History of the Royal Navy (after 1707)

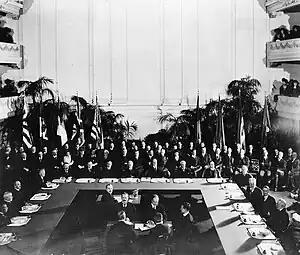
The signing of the Washington Naval Treaty, 1922

The Chinese government placed unilateral restraints on British trade with China. Acting under the Daoguang Emperor, 1839 the Chinese official Lin Zexu impounded opium from India, but the British insisted on the British Empire being allowed to export to China and instituted a blockade of Guangzhou, beginning the First Opium War. There was a Second Opium War from 1856 to 1860. In 1857, the British captured Canton and threatened Beijing. They were thrown back by the Chinese in 1859 but succeeded the following year. As a result of these actions Britain gained a base at Hong Kong in 1839 and a base in Canton in 1857.